Manuel Almunia

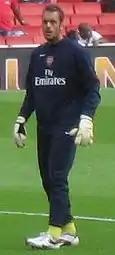
Almunia warming up for Arsenal in 2006

Despite the speculation, Almunia began 2010–11 as starter. However, on 25 September against West Bromwich Albion, he conceded a penalty (which he saved), let a weak shot slip through the near post and was caught out of position in the opposition's third goal; he lost his place through injury and, upon his return, found himself third-choice behind the Polish duo of Fabiański and Wojciech Szczęsny.